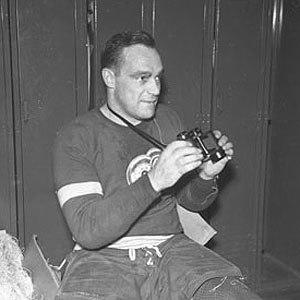
Charles William Conacher, surnommé Charlie Conacher, est un joueur canadien de hockey sur glace.